Andrejs Rastorgujevs

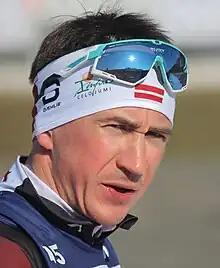
Rastorgujevs in 2023

Andrejs Rastorgujevs (born 27 May 1988) is a Latvian biathlete. He has participated in three Winter Olympics, and has two individual and one relay Biathlon World Cup podium.